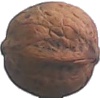
Label: walnut